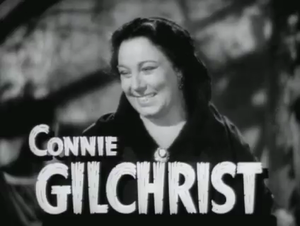
Apache Trail est un film américain réalisé par Richard Thorpe, sorti en 1942.